Slab City, California

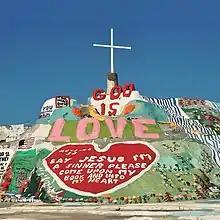
Salvation Mountain – God is Love; 2015 photo

During the 2020 pandemic, most tourist destinations, including Salvation Mountain, The Range, and Slab City's Library, were closed.